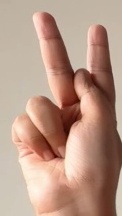
ASL sign: K